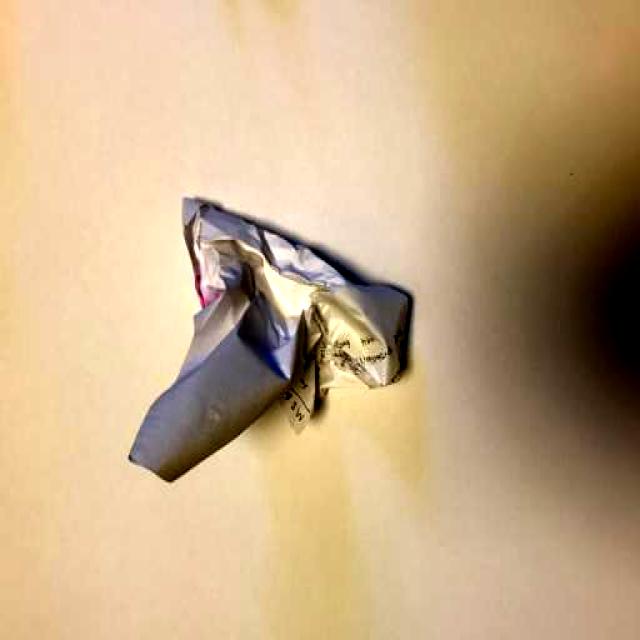
Label: Trash